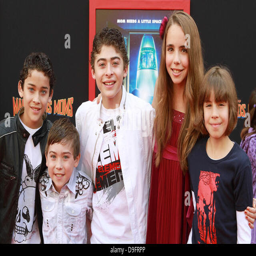
person , person and actor at the premiere